Riyadh Gallery Mall

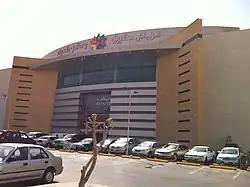
Riyadh Gallery Mall, 2011

Riyadh Gallery Mall, or simply Riyadh Gallery, is an indoor shopping center and a commercial complex located in the King Fahd District of Riyadh, Saudi Arabia. Inaugurated in 2007, it covers an area of almost 38 acres and was owned by Saudi businessman Sheikh Saleh al-Rajhi. It is among the most popular malls in Riyadh and includes several retail outlets, hypermarkets and department stores.